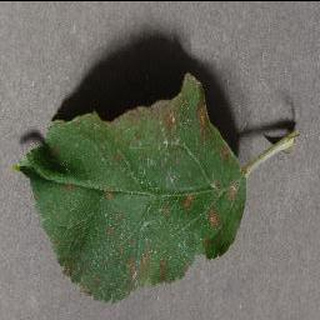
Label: apple_cedar_apple_rust